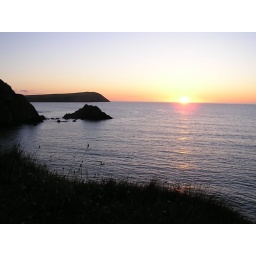
We saw an otter swimming in the sea and catching fish just by Cat Rock